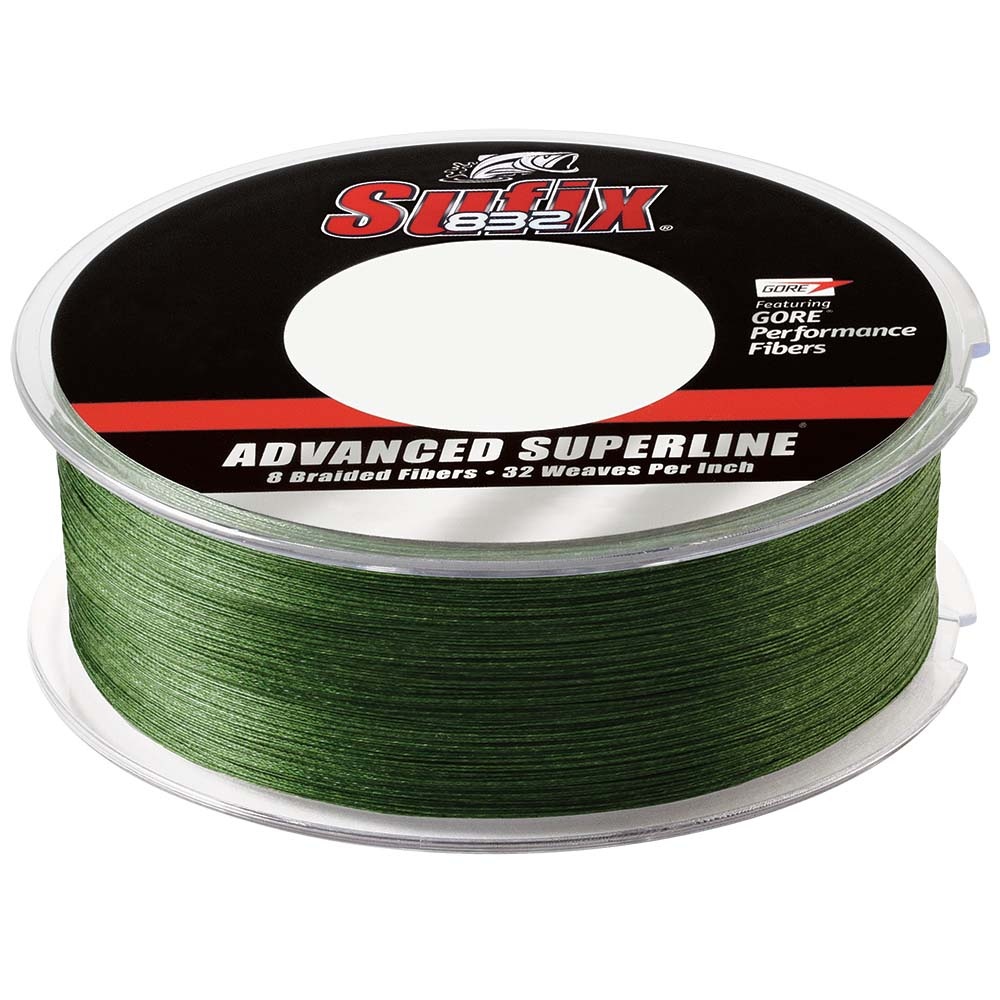
Sufix 832 Advanced Superline Braid - 15lb - Low-Vis Green - 600 yds [660-215G]
832® Advanced Superline® Braid - 15lb - Low-Vis Green - 600 yds Sufix® 832® Advanced Superline® is the strongest, most durable small diameter braid on the market. R8 Precision Braiding and fiber technology provide superior strength, roundness, and line consistency. 832 Advanced Superline has 8 fibers (7 HMPE fibers plus 1 GORE® Performance Fiber) and 32 weaves (pics) per inch. GORE® Performance Fibers improve abrasion resistance, increase casting distance & accuracy and reduce line vibration. HMPE fibers provide high strength & sensitivity, hydrophobic water-repellent protection, and small diameter. Features: 8 Fibers (Featuring one GORE® Performance Fiber and 7 HMPE Fibers) 32 pics (weaves) per inch R8 Precision Braiding Technology Ultimate Abrasion Resistance Unbeatable Strength Proven Castability Improvements TPG™ Technology Enhances Color Retention WARNING: This product can expose you to chemicals which are known to the State of California to cause cancer, birth defects or other reproductive harm. For more information go to P65Warnings.ca.gov . Specifications: Break Strength: 15 lb. Color: Green Length: 600 yds Series: 832 Box Dimensions: 2"H x 4"W x 6"L WT: 0.2 lbs UPC: 024777676251 .embed-container { position: relative; padding-bottom: 56.25%; height: 0; overflow: hidden; max-width: 100%; } .embed-container iframe, .embed-container object, .embed-container embed { position: absolute; top: 0; left: 0; width: 100%; height: 100%; }
Brand: Sufix
Category: Sporting Goods > Outdoor Recreation > Fishing > Fishing Lines & Leaders